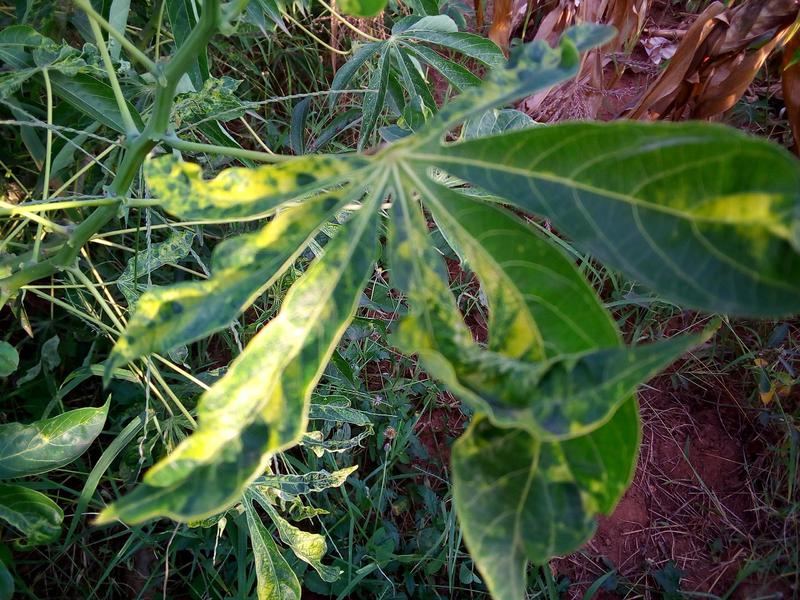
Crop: cassava
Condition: mosaic_disease